Coke Studio Pakistan season 4

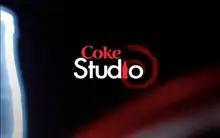
Season 4 Poster

The fourth season of the Pakistani music television series Coke Studio Pakistan commenced airing on 22 May 2011 and ended on 17 July 2011.